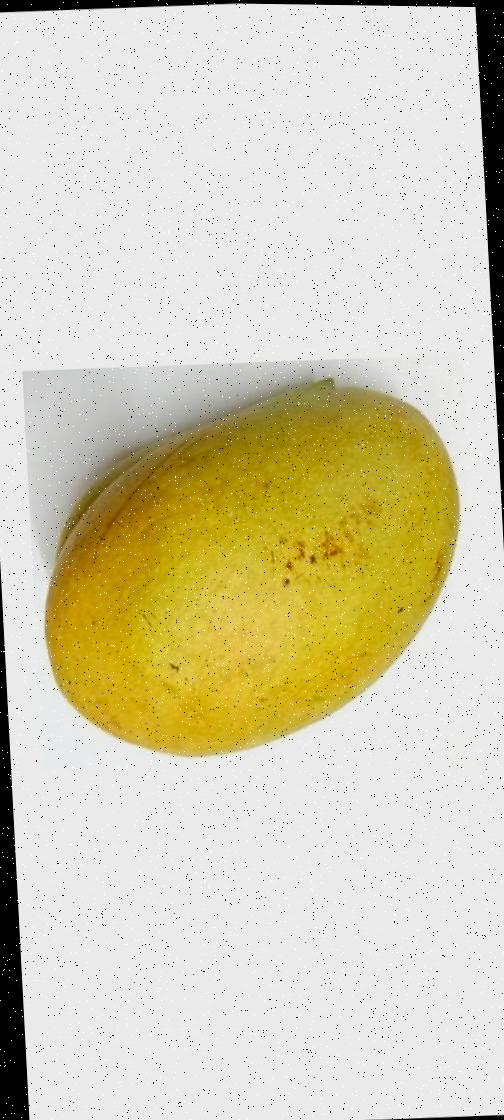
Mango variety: Bari-11